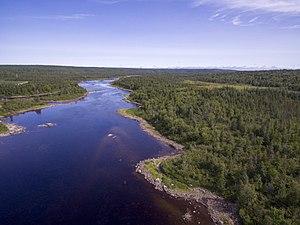
La rivière Gander est une rivière de l'est de l'île de Terre-Neuve. Longue de 177 km, elle prend sa source à Partridgeberry Hill, au sud de Grand Falls-Windsor. Elle coule en direction du nord-est jusqu'au lac de Gander puis de la baie de Gander où elle se jette dans l'océan Atlantique.